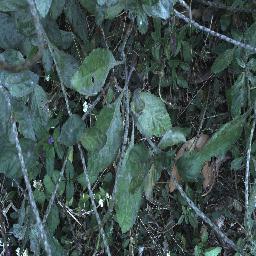
Label: snake_weed